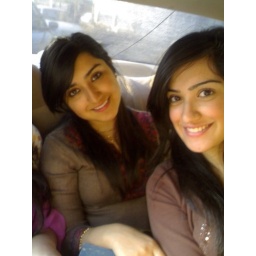
Pakistani girls in car